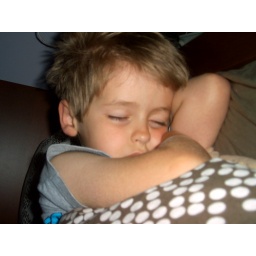
Looking so cute and innocent, sleeping in my bed during my family's visit here in 2006